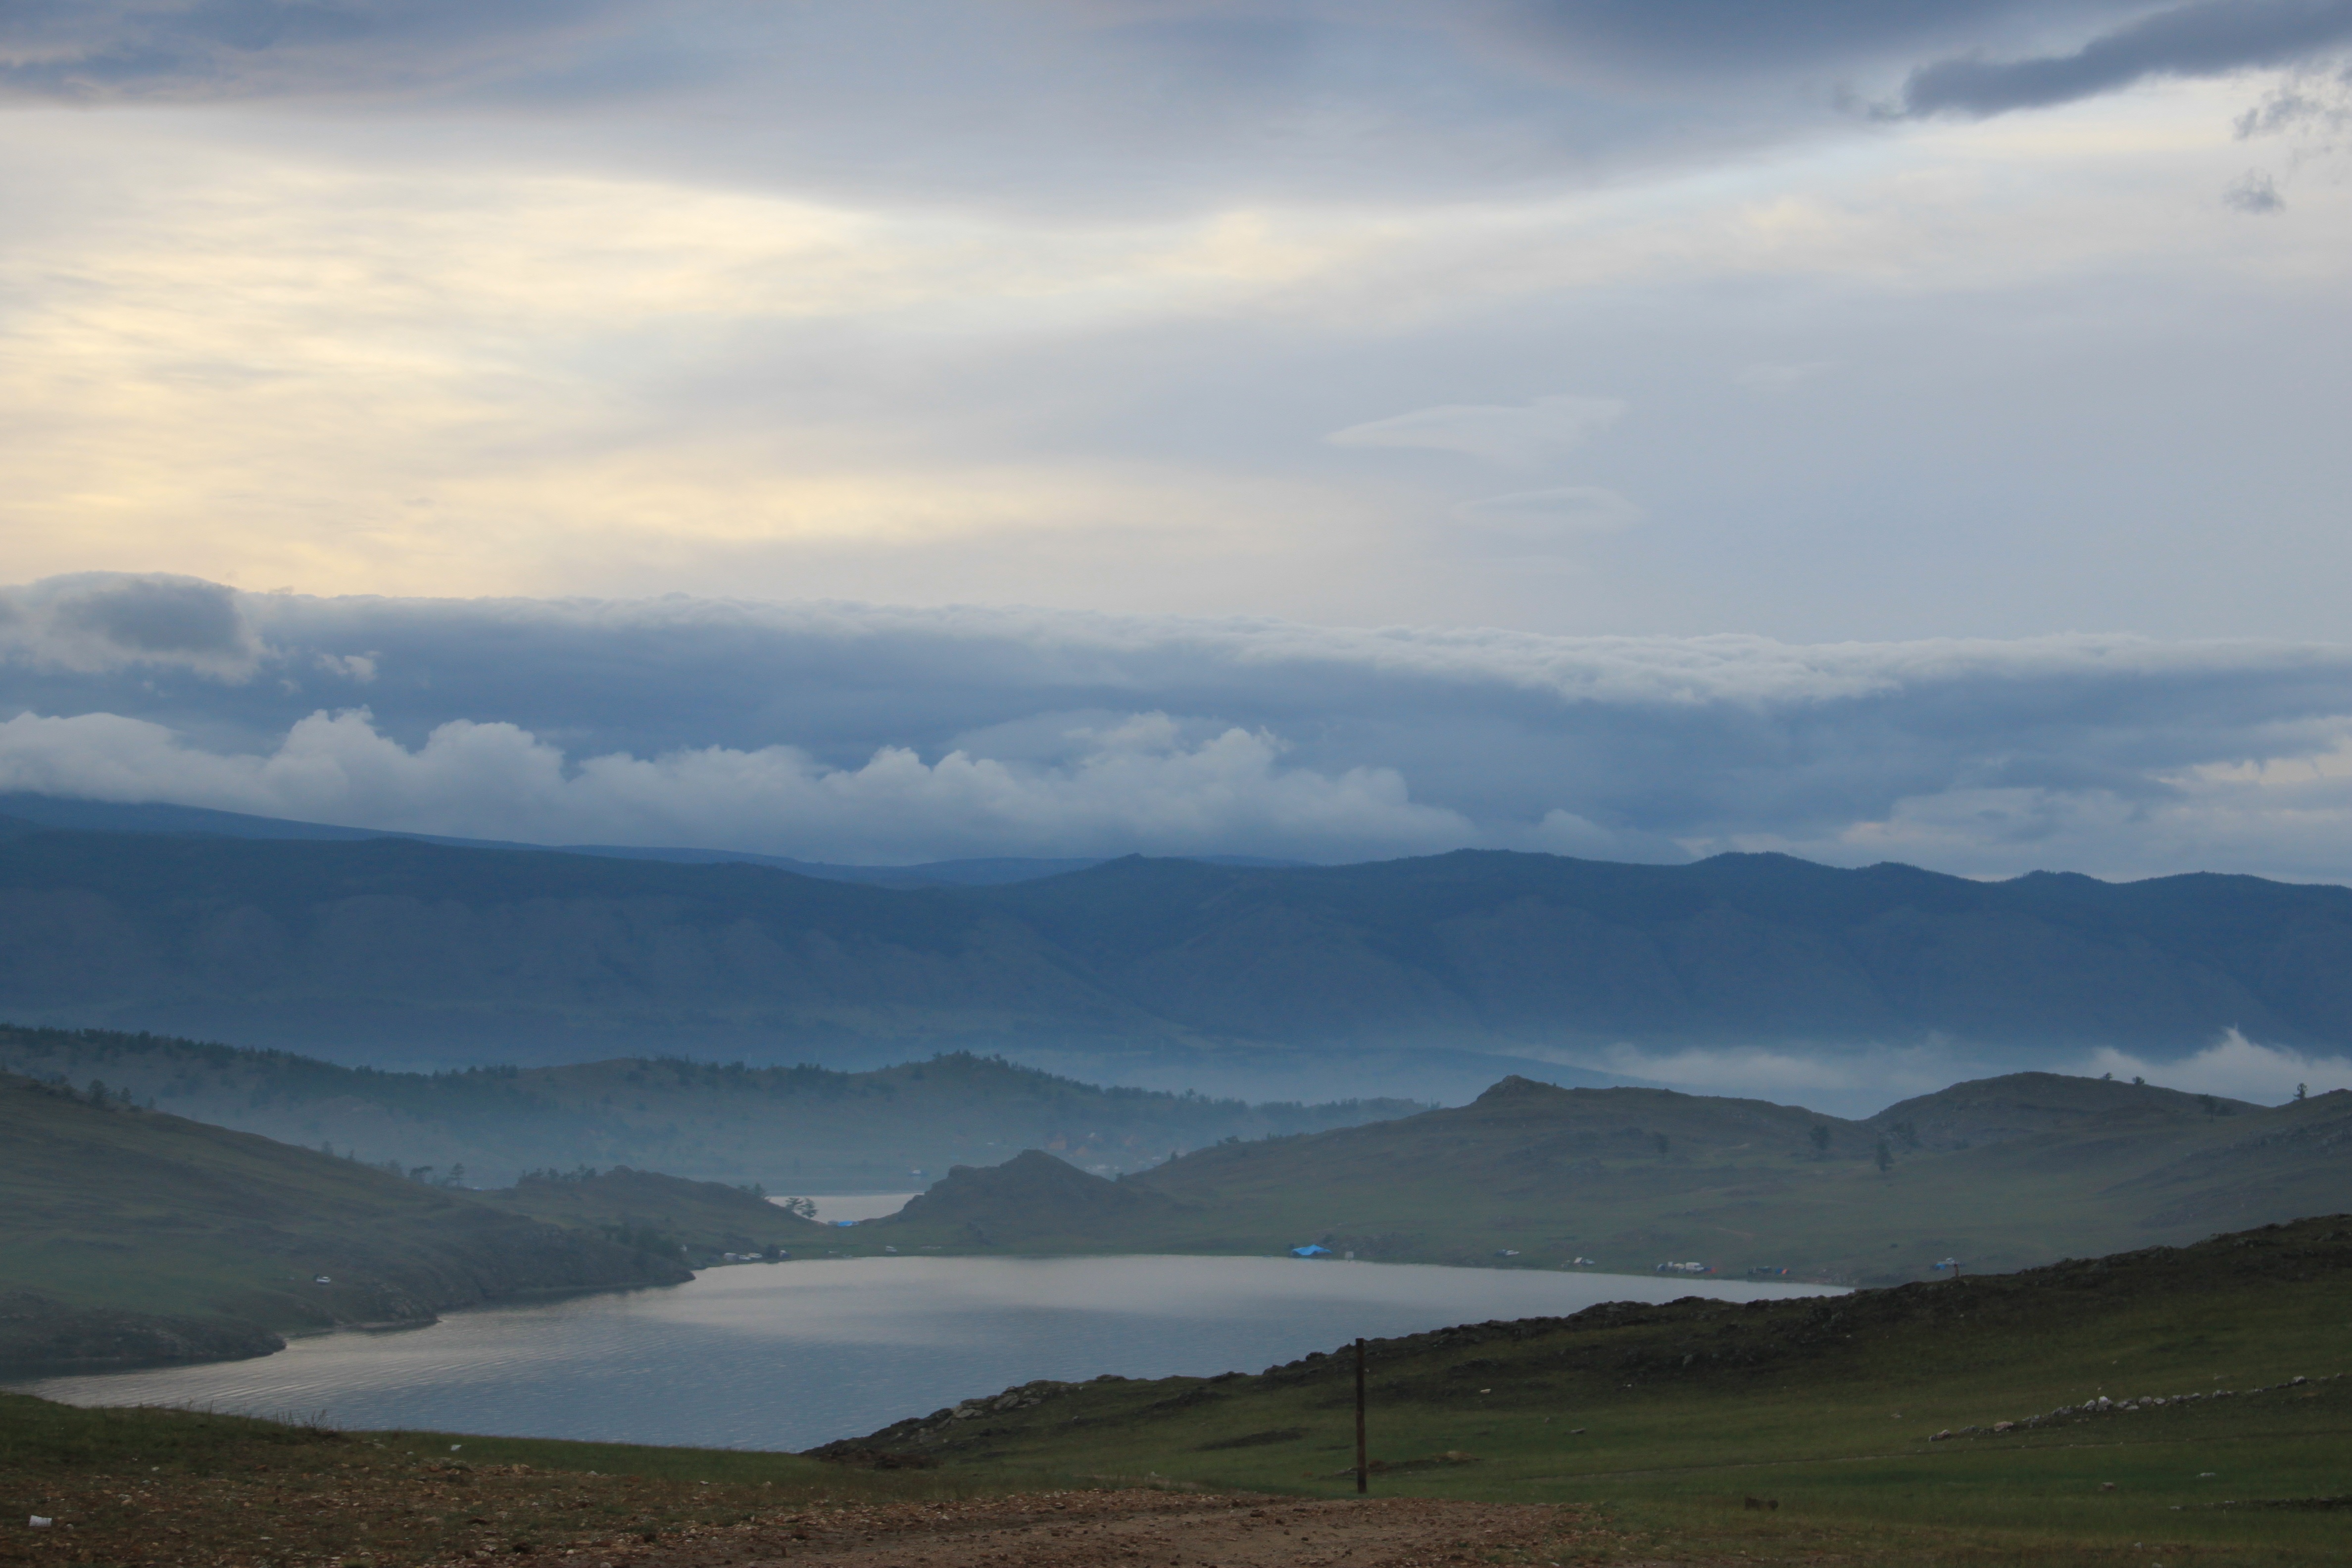
landscape, sea, nature, horizon, wilderness, mountain, cloud, sky, sunrise, mist, morning, hill, lake, dawn, valley, mountain range, summer, dusk, weather, haze, reservoir, highland, plain, mountains, plateau, fell, loch, baikal, living nature, beauty in nature, rural area, landform, dahl, meteorological phenomenon, geographical feature, atmospheric phenomenon, atmosphere of earth, mountainous landforms